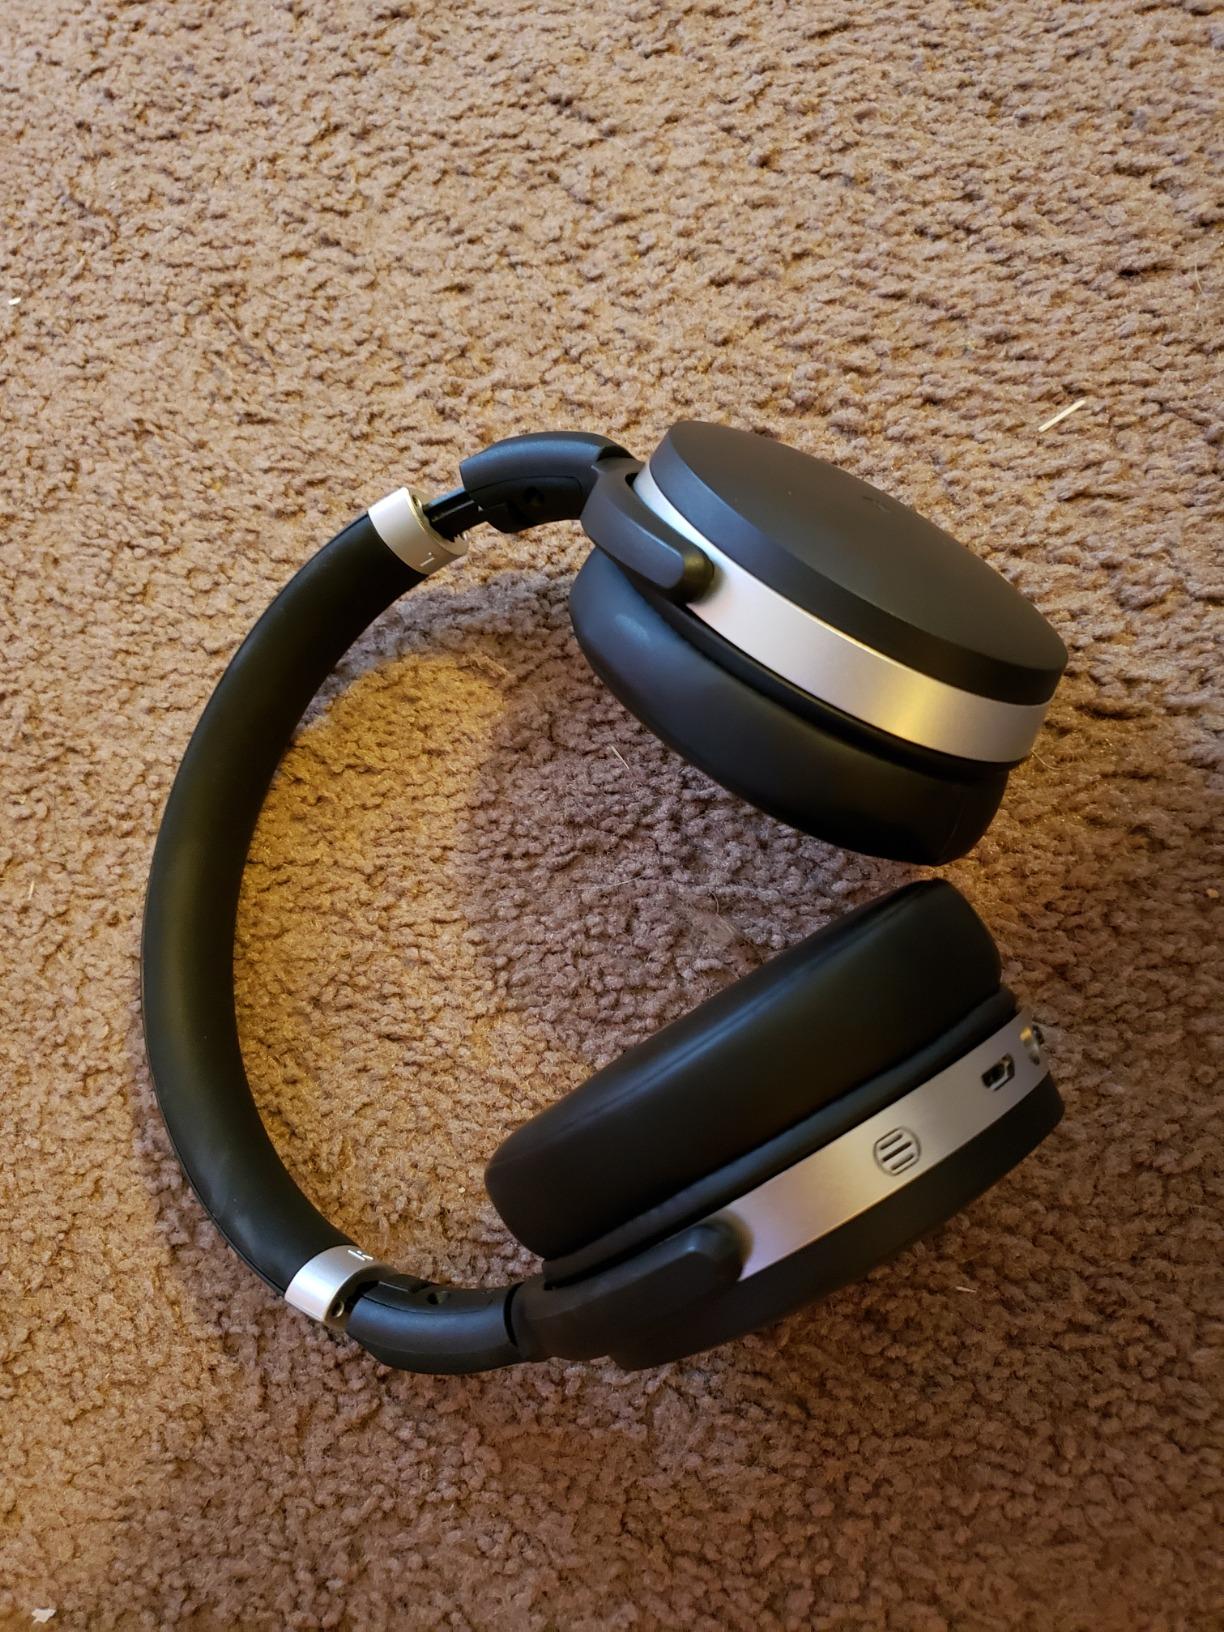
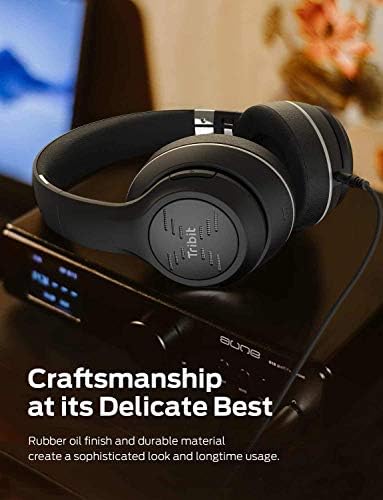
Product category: headphones
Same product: no